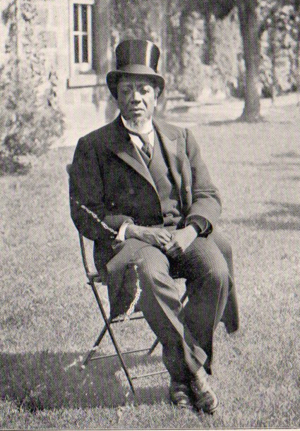
Le roi Léwanika en Europe
Le Barotseland, ou Bulozi, est une région de la Zambie qui correspond aujourd'hui à sa province occidentale. C'est la patrie du peuple Barotse ou Lozi qui, semble-t-il, est venu du Congo au XVIᵉ et au XVIIᵉ siècle.
François Coillard est un missionnaire protestant envoyé par la Société des missions évangéliques de Paris au Basutoland en renfort d'une première équipe installée depuis 1830. Il est surtout connu comme fondateur de la « mission au Zambèze » au Barotseland, région située aujourd'hui en Zambie.